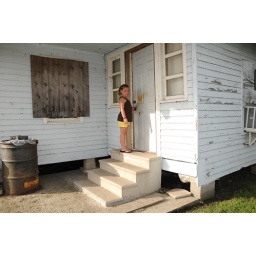
girl outside house in southern louisiana_1009 web